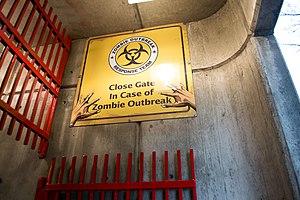
Un danger biologique est un organisme, ou une substance dérivée d'un organisme, qui représente une menace à la santé humaine. Cela inclut les déchets médicaux, des micro-organismes, virus ou toxines qui peuvent affecter la santé humaine. Outre ces agents infectieux, il y a les produits ayant des effets cancérigènes, mutagènes, ou sur la Reproduction. Cela inclut aussi les substances dangereuses ou nocives aux animaux et à l'environnement. Mais il s'agit de considérer les agents de nature d'origine biologique, pour distinguer ceux purement chimiques, et leur danger dit alors chimique.